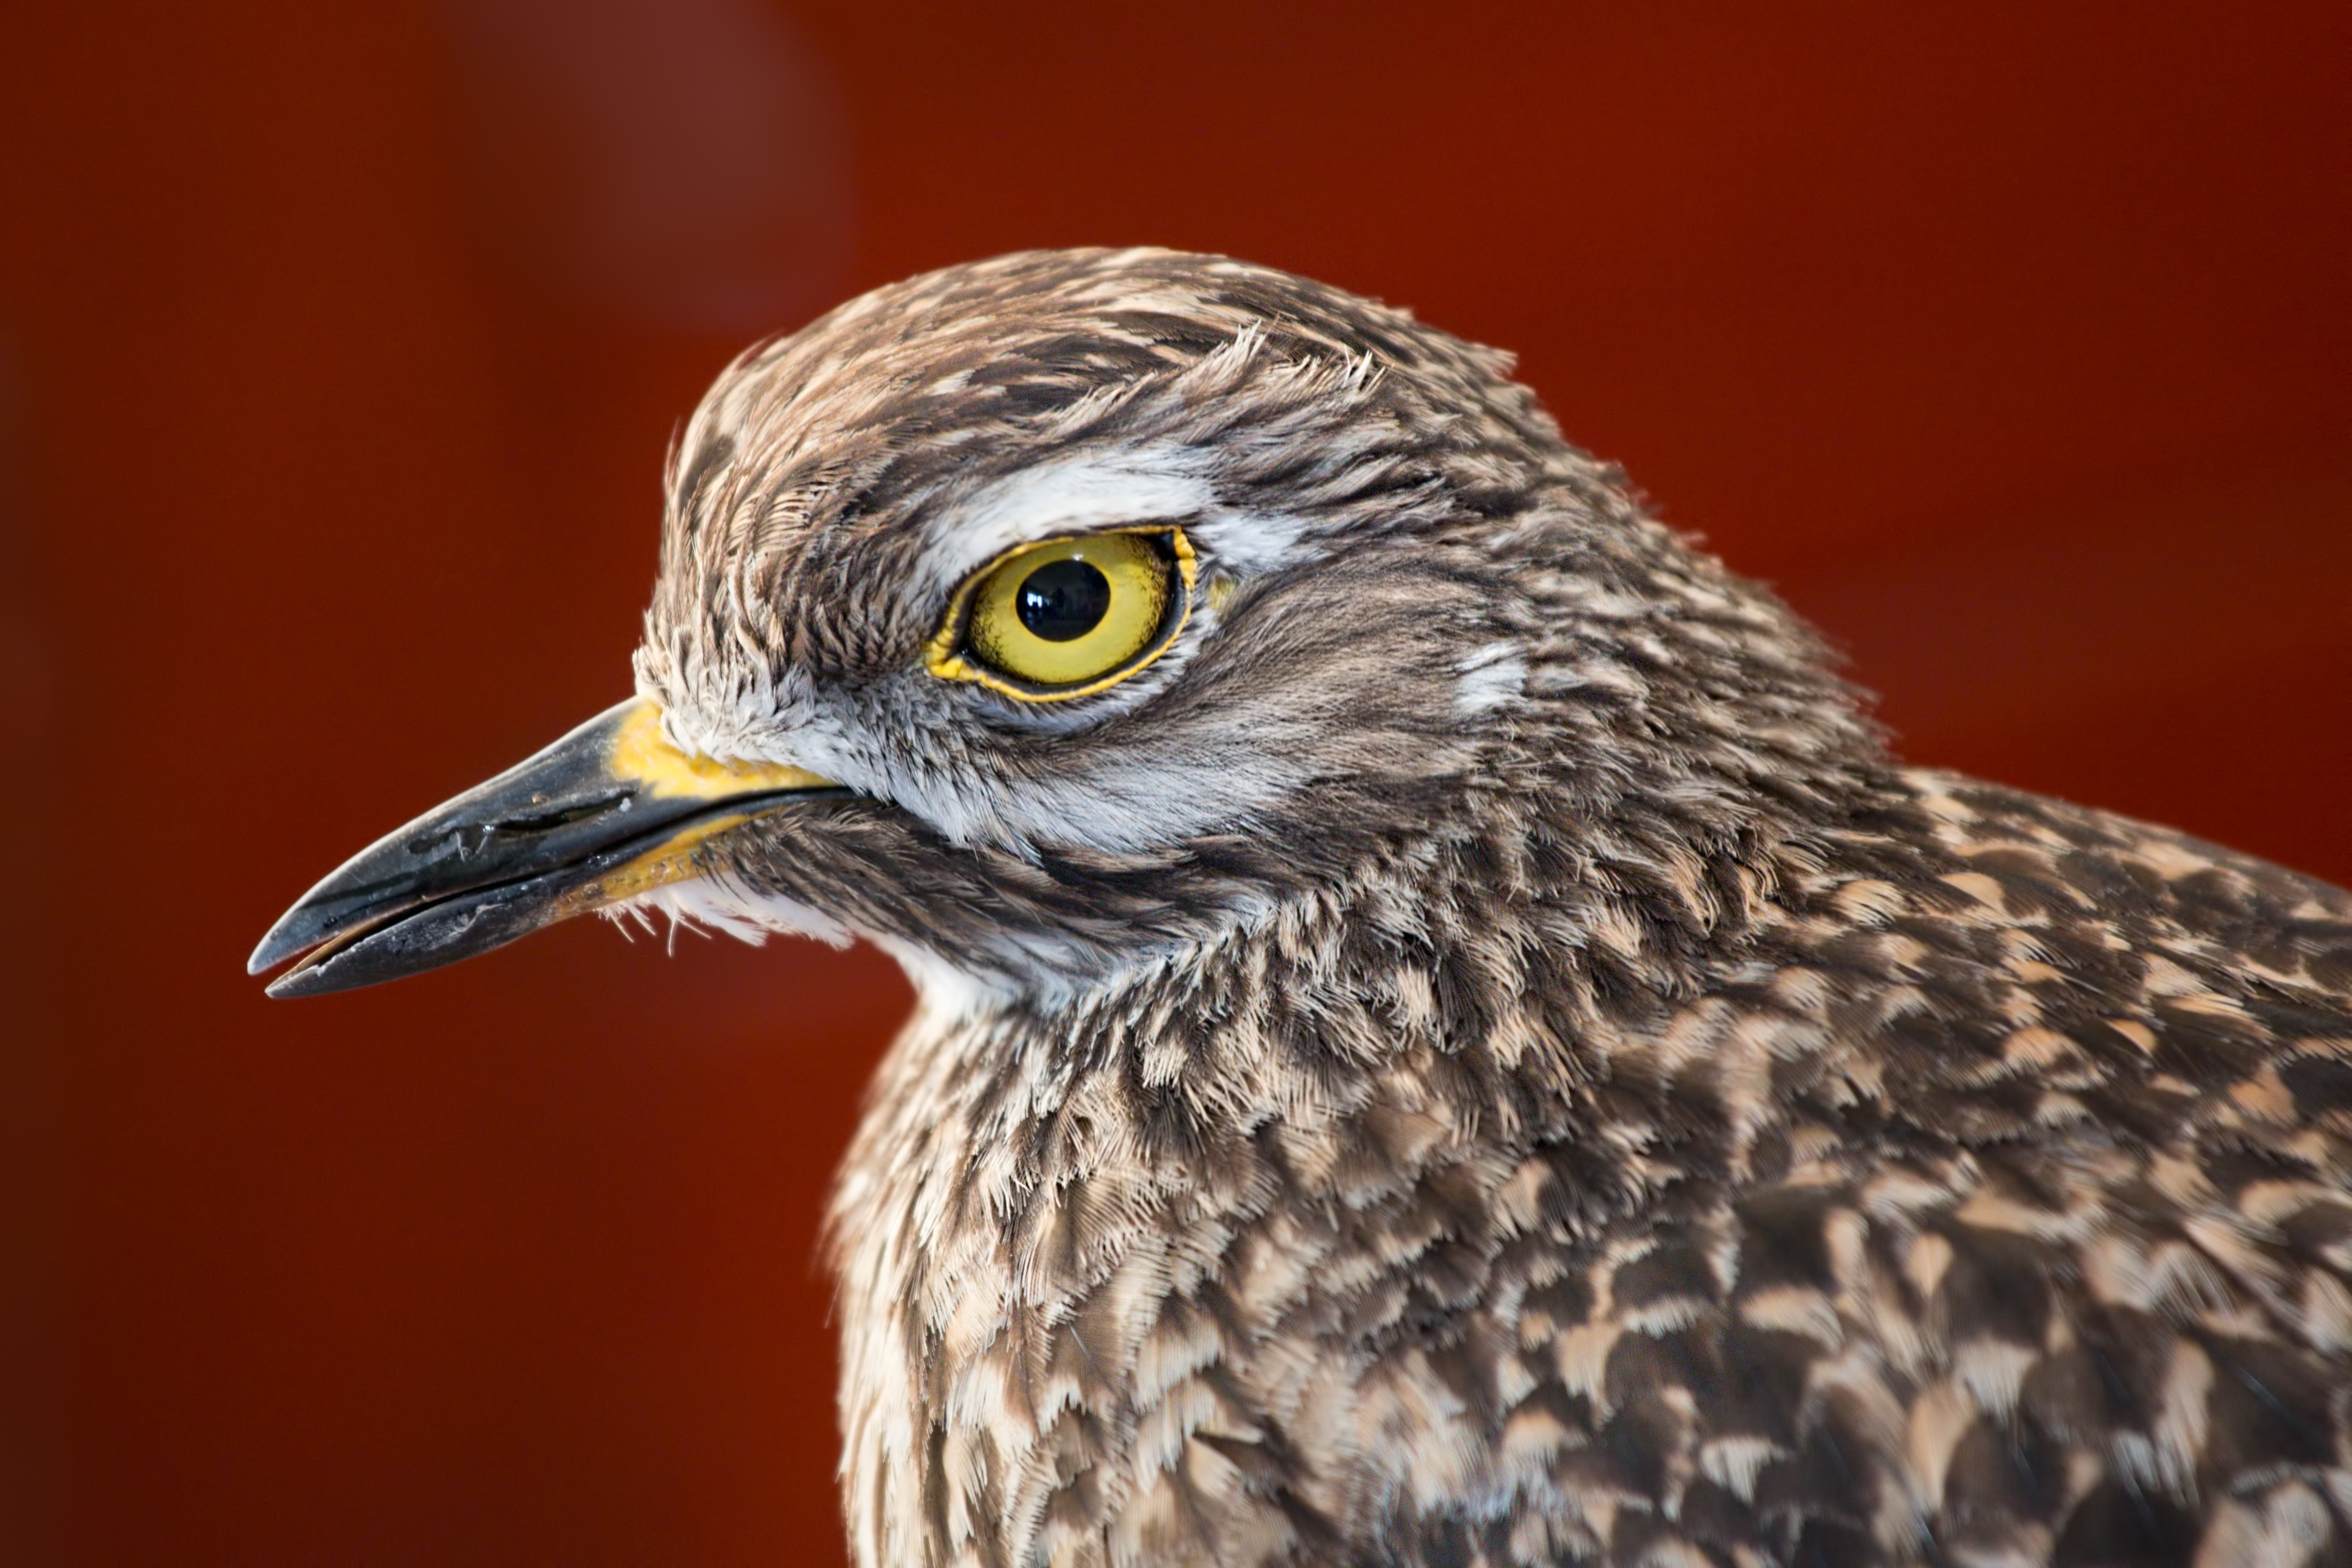
bird, wing, wildlife, beak, avian, fauna, wading bird, bird of prey, close up, feathers, vertebrate, feathered, falcon, attention, determined, attentive, accipitriformes, beady eye, spotted thick knee, cape thick knee, spotted dikkop, eagle eyed